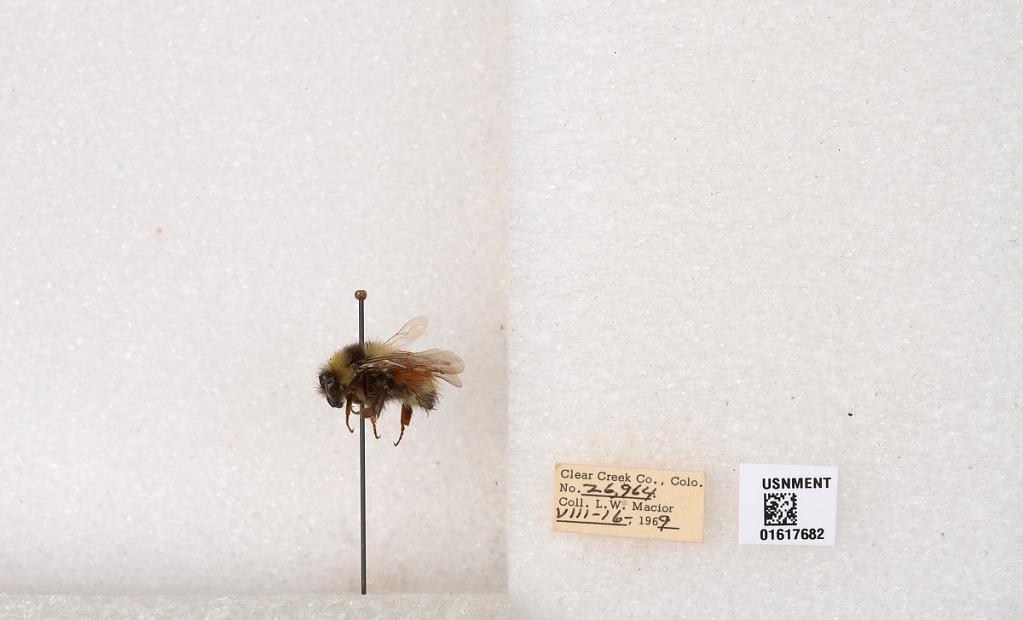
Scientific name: Bombus (Pyrobombus) sylvicola Kirby
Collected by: L. Macior
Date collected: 1969-8-16
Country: United States
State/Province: Colorado
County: Clear Creek
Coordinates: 39.7006, -105.694